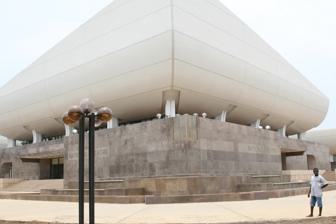
Building: National Theatre of Ghana
Country: Ghana
Year built: 1992
Cultural venue in Accra, Ghana The National Theatre of Ghana General information Status Completed Type Theatre Town or city Accra Country Ghana Construction started 8 March 1990 Completed 16 December 1992 Opened 30 December 1992 Client Ghana National Commission of Culture Design and construction Architect(s) Cheng Taining and Ye Xianghan Website www.nationaltheatre.gov.gh References http://www.nationaltheatre.gov.gh/index.php/history/ https://archnet.org/sites/1413/media_contents/15314 The National Theatre of Ghana was opened in 1992 in Accra , the capital of Ghana, to spearhead the country's theatre movement by providing a multi-functional venue for concerts, dance, drama and musical performances, screenplays, exhibitions and special events. In Ghana, theatre as an artistic form has existed for centuries in the traditional dramatic expressions of society, however, the National Theatre Movement (NTM) was conceived around the time of Ghana's independence in 1957 to help remold the new nation's cultural identity. The theatre is governed by the National Theatre Law 1991, PNDC Law 259. The building houses the three resident companies of the National Dance Company , the National Symphony Orchestra , and the National Drama Company. Structure The theatre has a building area of 11,896 square metres (128,050 square feet) and is sited near the junction of the Independence Avenue and Liberia Road. The building has complicated construction moulding and novel exterior features. When looked at from a distance, the whole structure looks like a gigantic ship or a seagull spreading its wings. The theatre, which is located in the Victoriaborg district of Accra , was built by the Chinese and offered as a gift to Ghana. National Dance Company The National Dance Company is also known as "The Ghana Dance Ensemble". The company was first established in the Institute of African Studies at the University of Ghana as the first of its kind in 1962. It was then directed by Emeritus Professor J. H. Kwabena Nketia , with Professor Mawere Opoku as the artistic director; it was endorsed by Kwame Nkrumah in 1962. In 1992, a split occurred, in which part of the group left for the National Theatre and was directed by Francis Nii Yartey , while some artists remained at the University of Ghana under the direction of E. A. Duodu. Since then, the National Dance company has had other directors such as David Amoo (2006–2013), Mr Nii-Tete Yartey (2013–2018) and Stephany Ursula Yamoah (2018–present). The Drama Company The National Theatre on the reverse of a 20,000 cedis banknote (2002) The Drama Company is one of the three resident performing groups of the National Theatre of Ghana . It was established in August 1983 as a Model Repertory Troupe to facilitate teaching, research, and experimentation at the University of Ghana, Legon. Then, it became the resident theatre for the theatre upon its completion in 1991. Concert Party (Ghana) See also: Ghana Concert Party Theater The concert party, a theatre show which peaked in the early twentieth- century is a crowd-puller at the theatre. The concert party, although has its origins in Britain, was remodeled by Ghanaian artists and became a popular form of theatre in the 1950s and 1960s. Besides being turned into films, television series, photoplay, and cassettes, the concert party has been cherished for its theatre performances, often held at the national theatre. In fact, the medium was used for "theatre-for-development" to discuss topics such as family planning , AIDS and environmental protection , an idea originally pioneered by the Workers Brigades and Efua Sutherland . See also Architecture portal Africa portal Theatre portal 1992 in architecture Accra International Conference Centre Accra Sports Stadium Architecture of Africa Culture of Ghana List of national theatres References